Jura wine

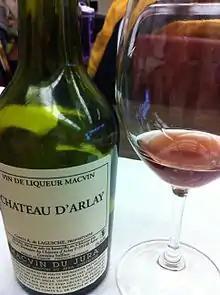
A red Macvin du Jura.

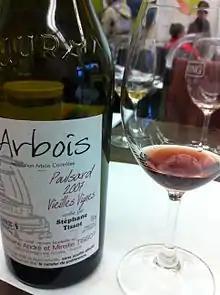
A Poulsard wine from the Arbois AOC.

The main grapes of the region are Chardonnay (known locally as "Melon d'Arbois, Melon a Queue Rouge and Gamay Blanc"), Savagnin (known locally as "Naturé"), Poulsard, Pinot noir, and Trousseau. Chardonnay and Pinot noir clippings were brought to the region from Burgundy during the Middle Ages and were used to a limited degree given that there were some 40 other grape varieties prevalent in Jura for most of its winemaking history. Towards the end of the 20th century both grapes began to increase in popularity, particularly the Chardonnay vine which now accounts for nearly 45% of all Jura plantings and is valued for its good sugar levels and early ripening.